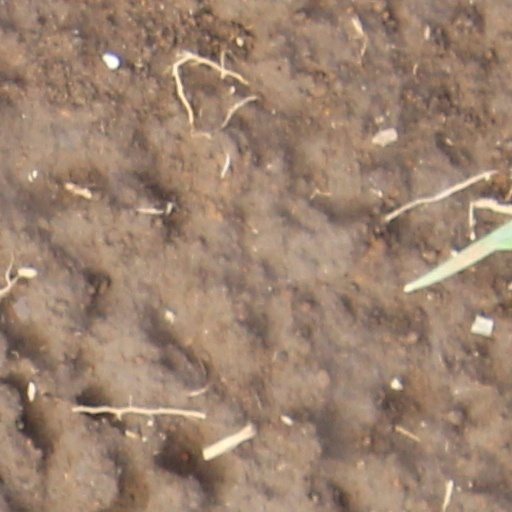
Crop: wheat